Ray Emery

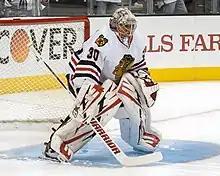
Emery with the Blackhawks in January 2013

Doctors were able to catch the disease before it spread, unlike the case of baseball and American football player Bo Jackson. As a result, in April, doctors announced a successful surgery. Jackson spoke out about Emery, speculating that they were the only two athletes to come back after the disease. Jackson added, "I take my hat off [to him]. I want him to know I am in his corner. It's a lot of hard work. To come back and play, it takes a very, very special and driven person. He's got a different makeup to want to do all the little things he needs to compete on a professional level." Unlike Jackson, who required numerous hip replacements, Emery had the benefit of advancements in modern medicine, undergoing a very specialized and complex procedure that involved removing 13 centimetres from his right fibula, and then grafting it to the femur to re-introduce a proper blood supply to the area. Holmgren said that while the surgery went better than expected, he did not know exactly how long Emery's recovery would take.